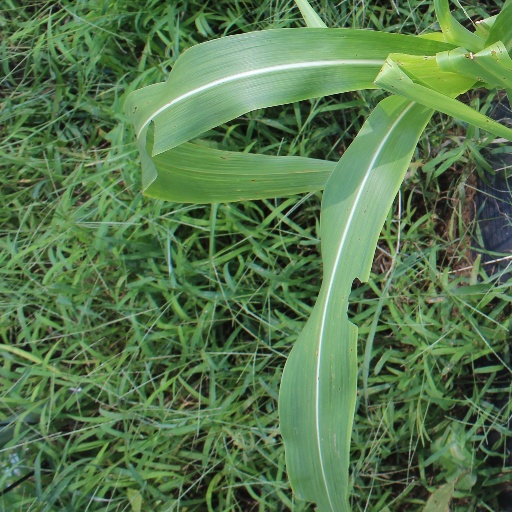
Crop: sorghum